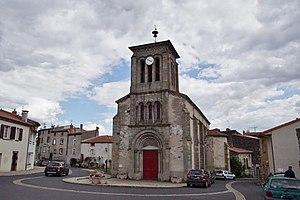
Puy de Dôme
Tallende est une commune française, située dans le département du Puy-de-Dôme en région d'Auvergne-Rhône-Alpes. Elle fait partie de l'aire urbaine de Clermont-Ferrand.